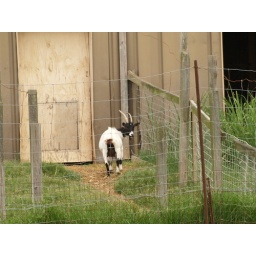
Alvin Texas bayou wildlife park animals and birds run or Roam freely in a natural habitat 2008 Zoo